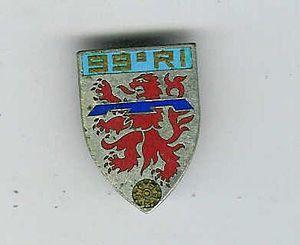
insigne régimentaire du 99e régiment d'infanterie.
Le 99ᵉ régiment d'infanterie est un régiment d'infanterie de l'Armée de terre française, à double héritage, créé sous la Révolution à partir du régiment Royal-Deux-Ponts, un régiment français d'Ancien Régime, et du 24ᵉ régiment d'infanterie légère créé à partir de la 24ᵉ demi-brigade légère de deuxième formation.